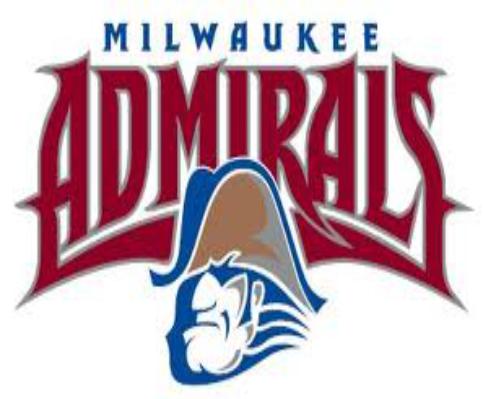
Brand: Admiral
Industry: Clothes